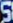
Number: 5